Judge Judy

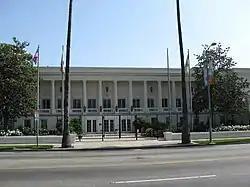
Sunset Bronson Studios is where "Judge Judy" was taped for its entire series run (though only partially during COVID-19 season 25)

For its entire 25-season run, "Judge Judy" taped at the Sunset Bronson Studios on Sunset Boulevard in Los Angeles, California. In alternating weeks, Sheindlin, who owns a home in New York among other cities/states, flew out on her private jet to tape her show, typically Tuesday, Wednesday, and Thursday.